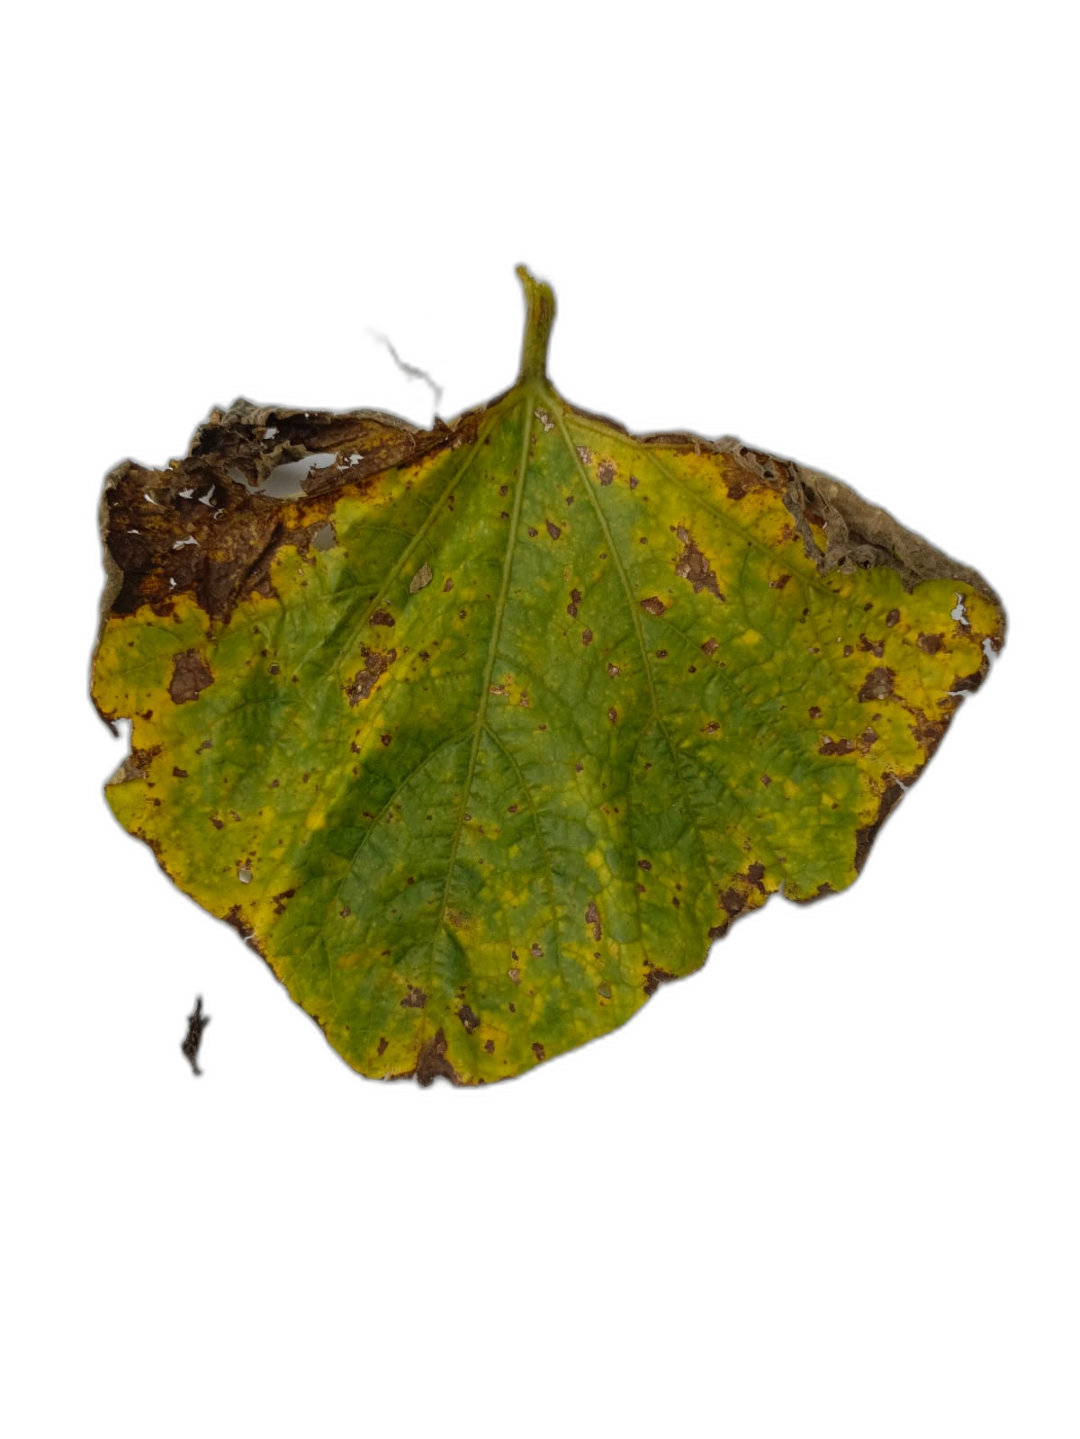
Crop: Bottle Gourd
Label: Anthracnose